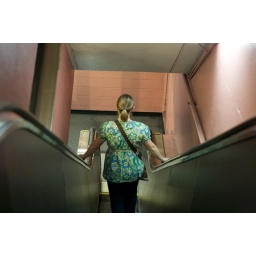
Kari in the library car park